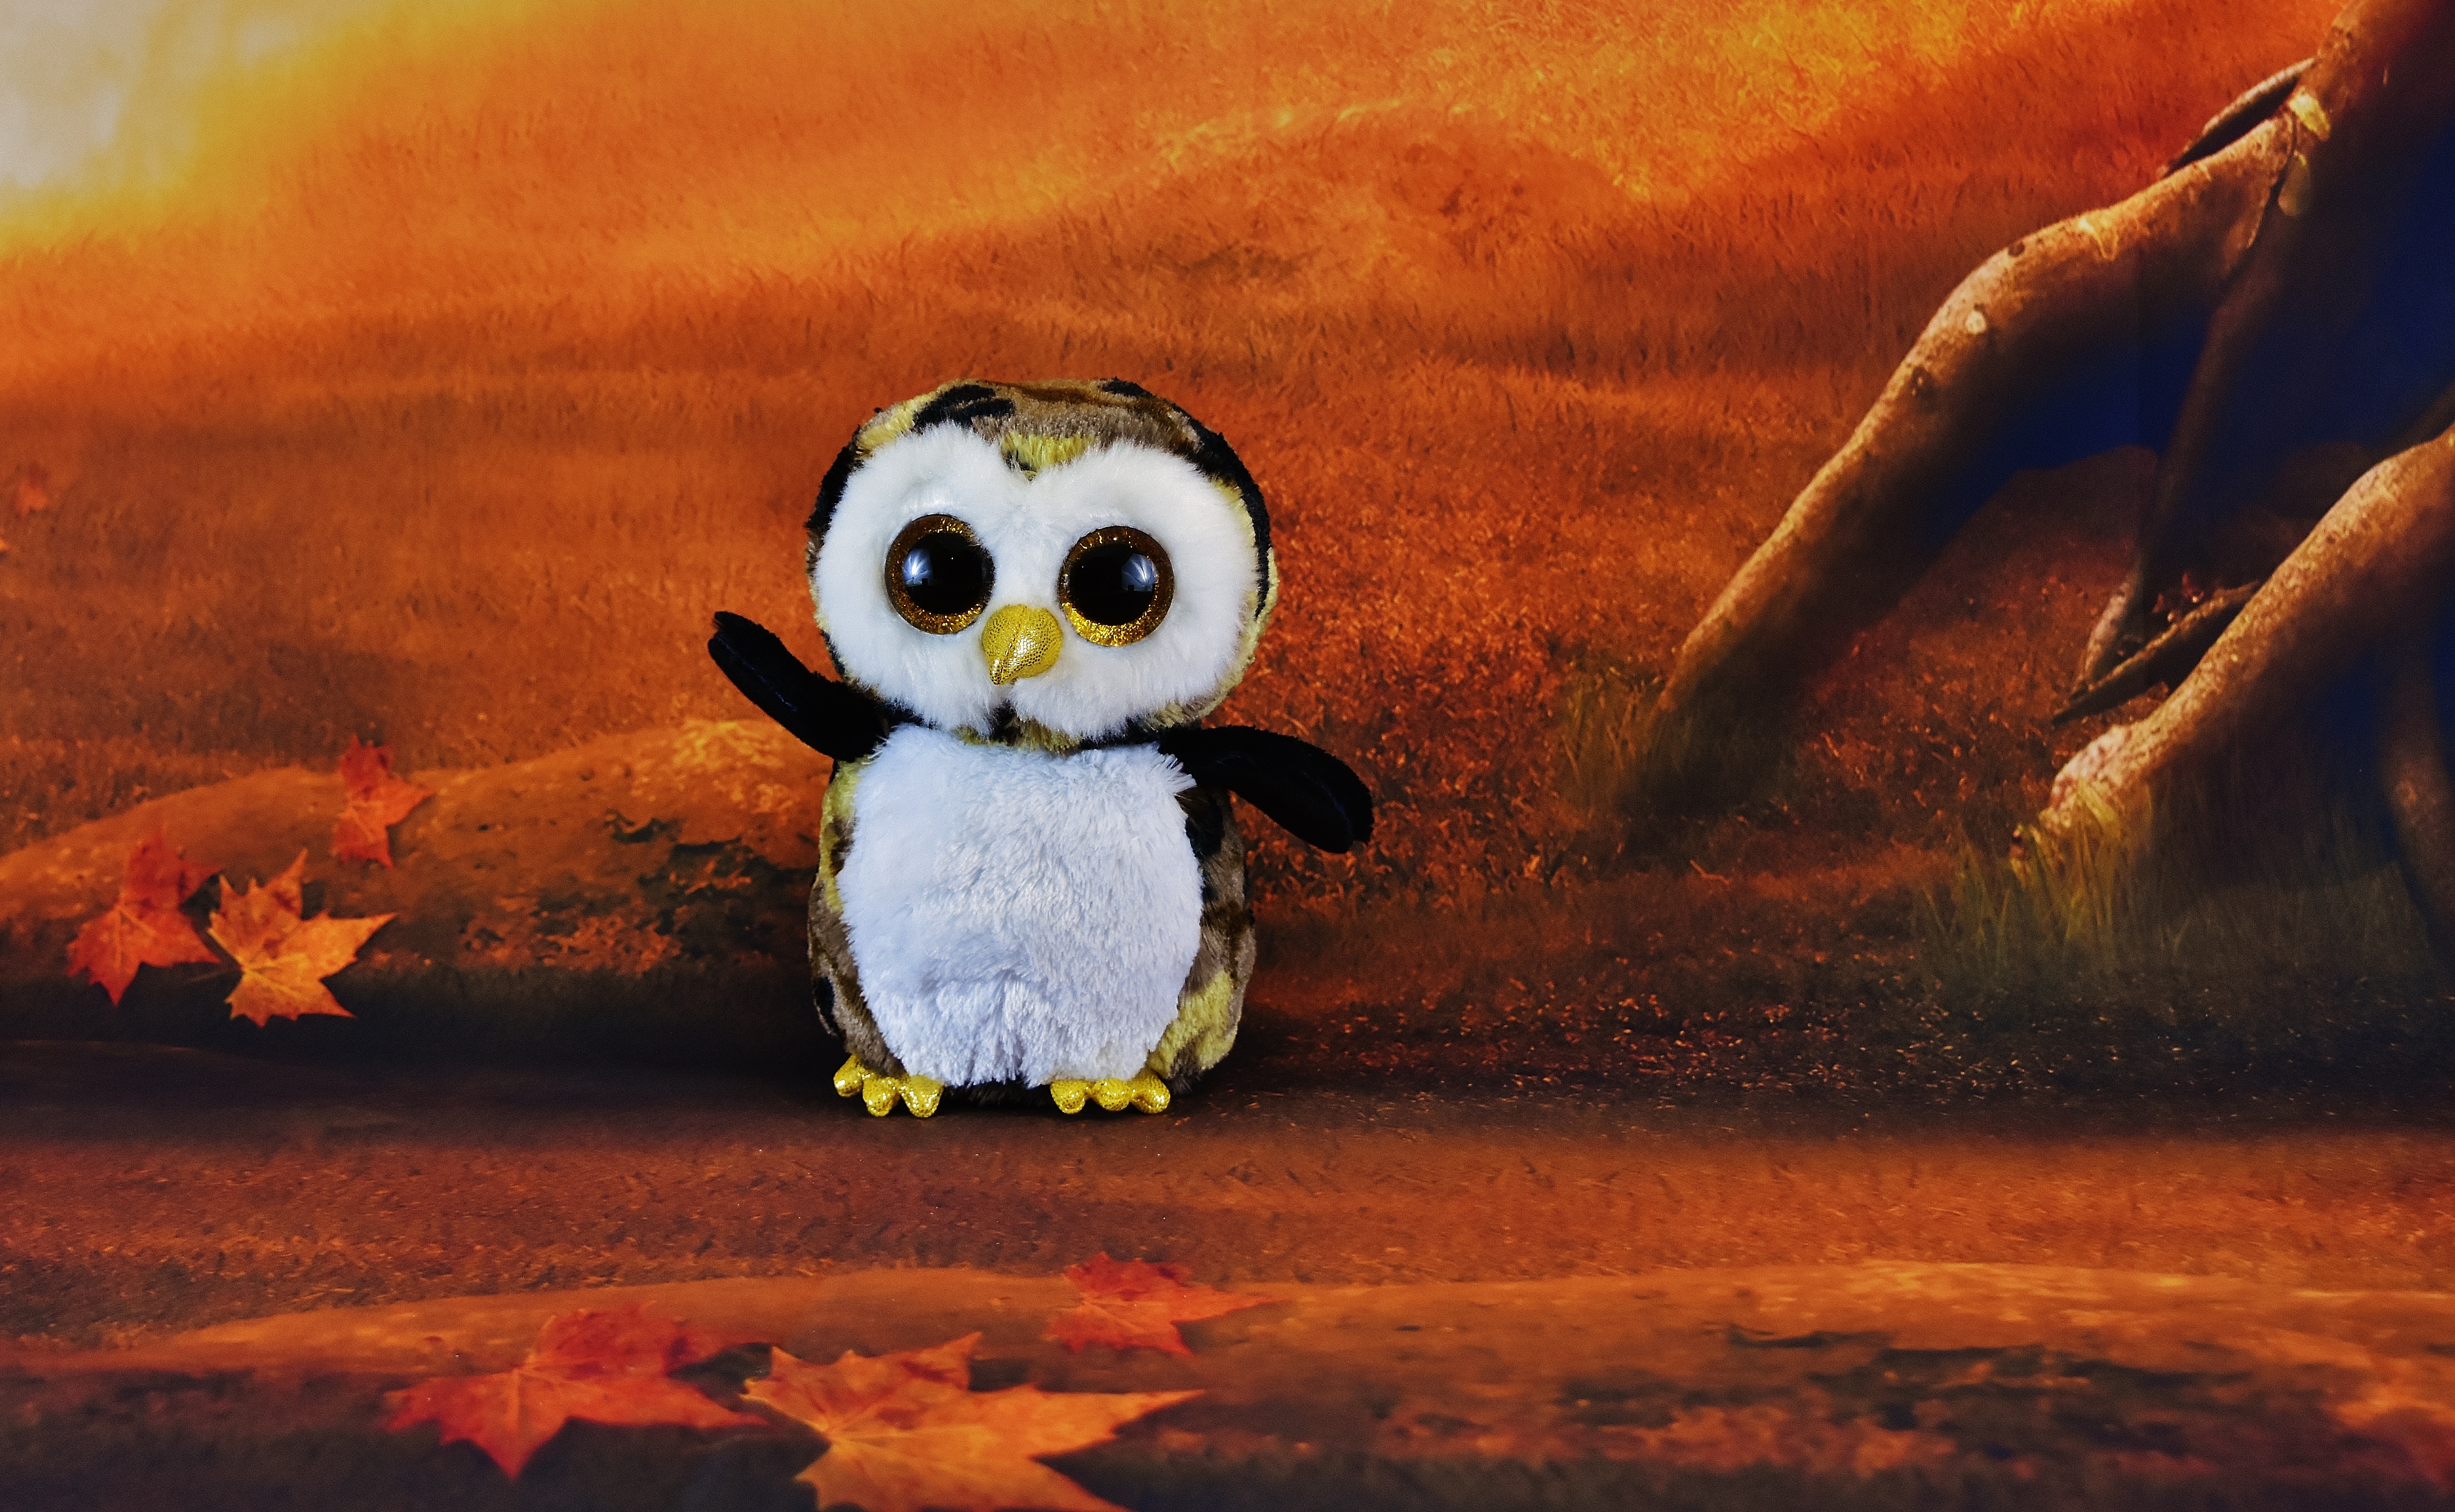
forest, bird, owl, penguin, teddy bear, toys, funny, stuffed animal, children toys, soft toy, flightless bird, glitter eyes, computer wallpaper